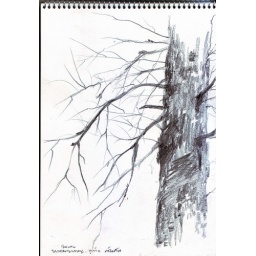
tree near the beach